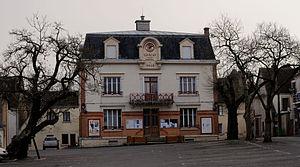
Mairie de Graçay (France, Cher)
Graçay est une commune française située à la pointe centre-ouest du département du Cher, en limite de l'Indre et dans la région Centre-Val de Loire.